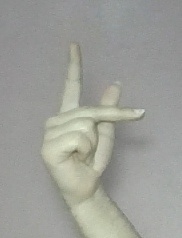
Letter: dha